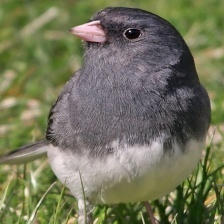
Species: DARK EYED JUNCO
Scientific name: JUNCO HYEMALIS